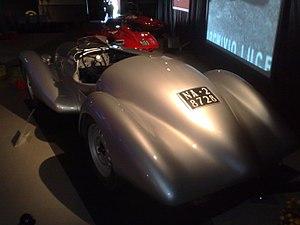
La Stanguellini a été une société de construction mécanique italienne située à Modène qui s'est particulièrement distinguée dans le secteur de la compétition motocycliste et automobile.